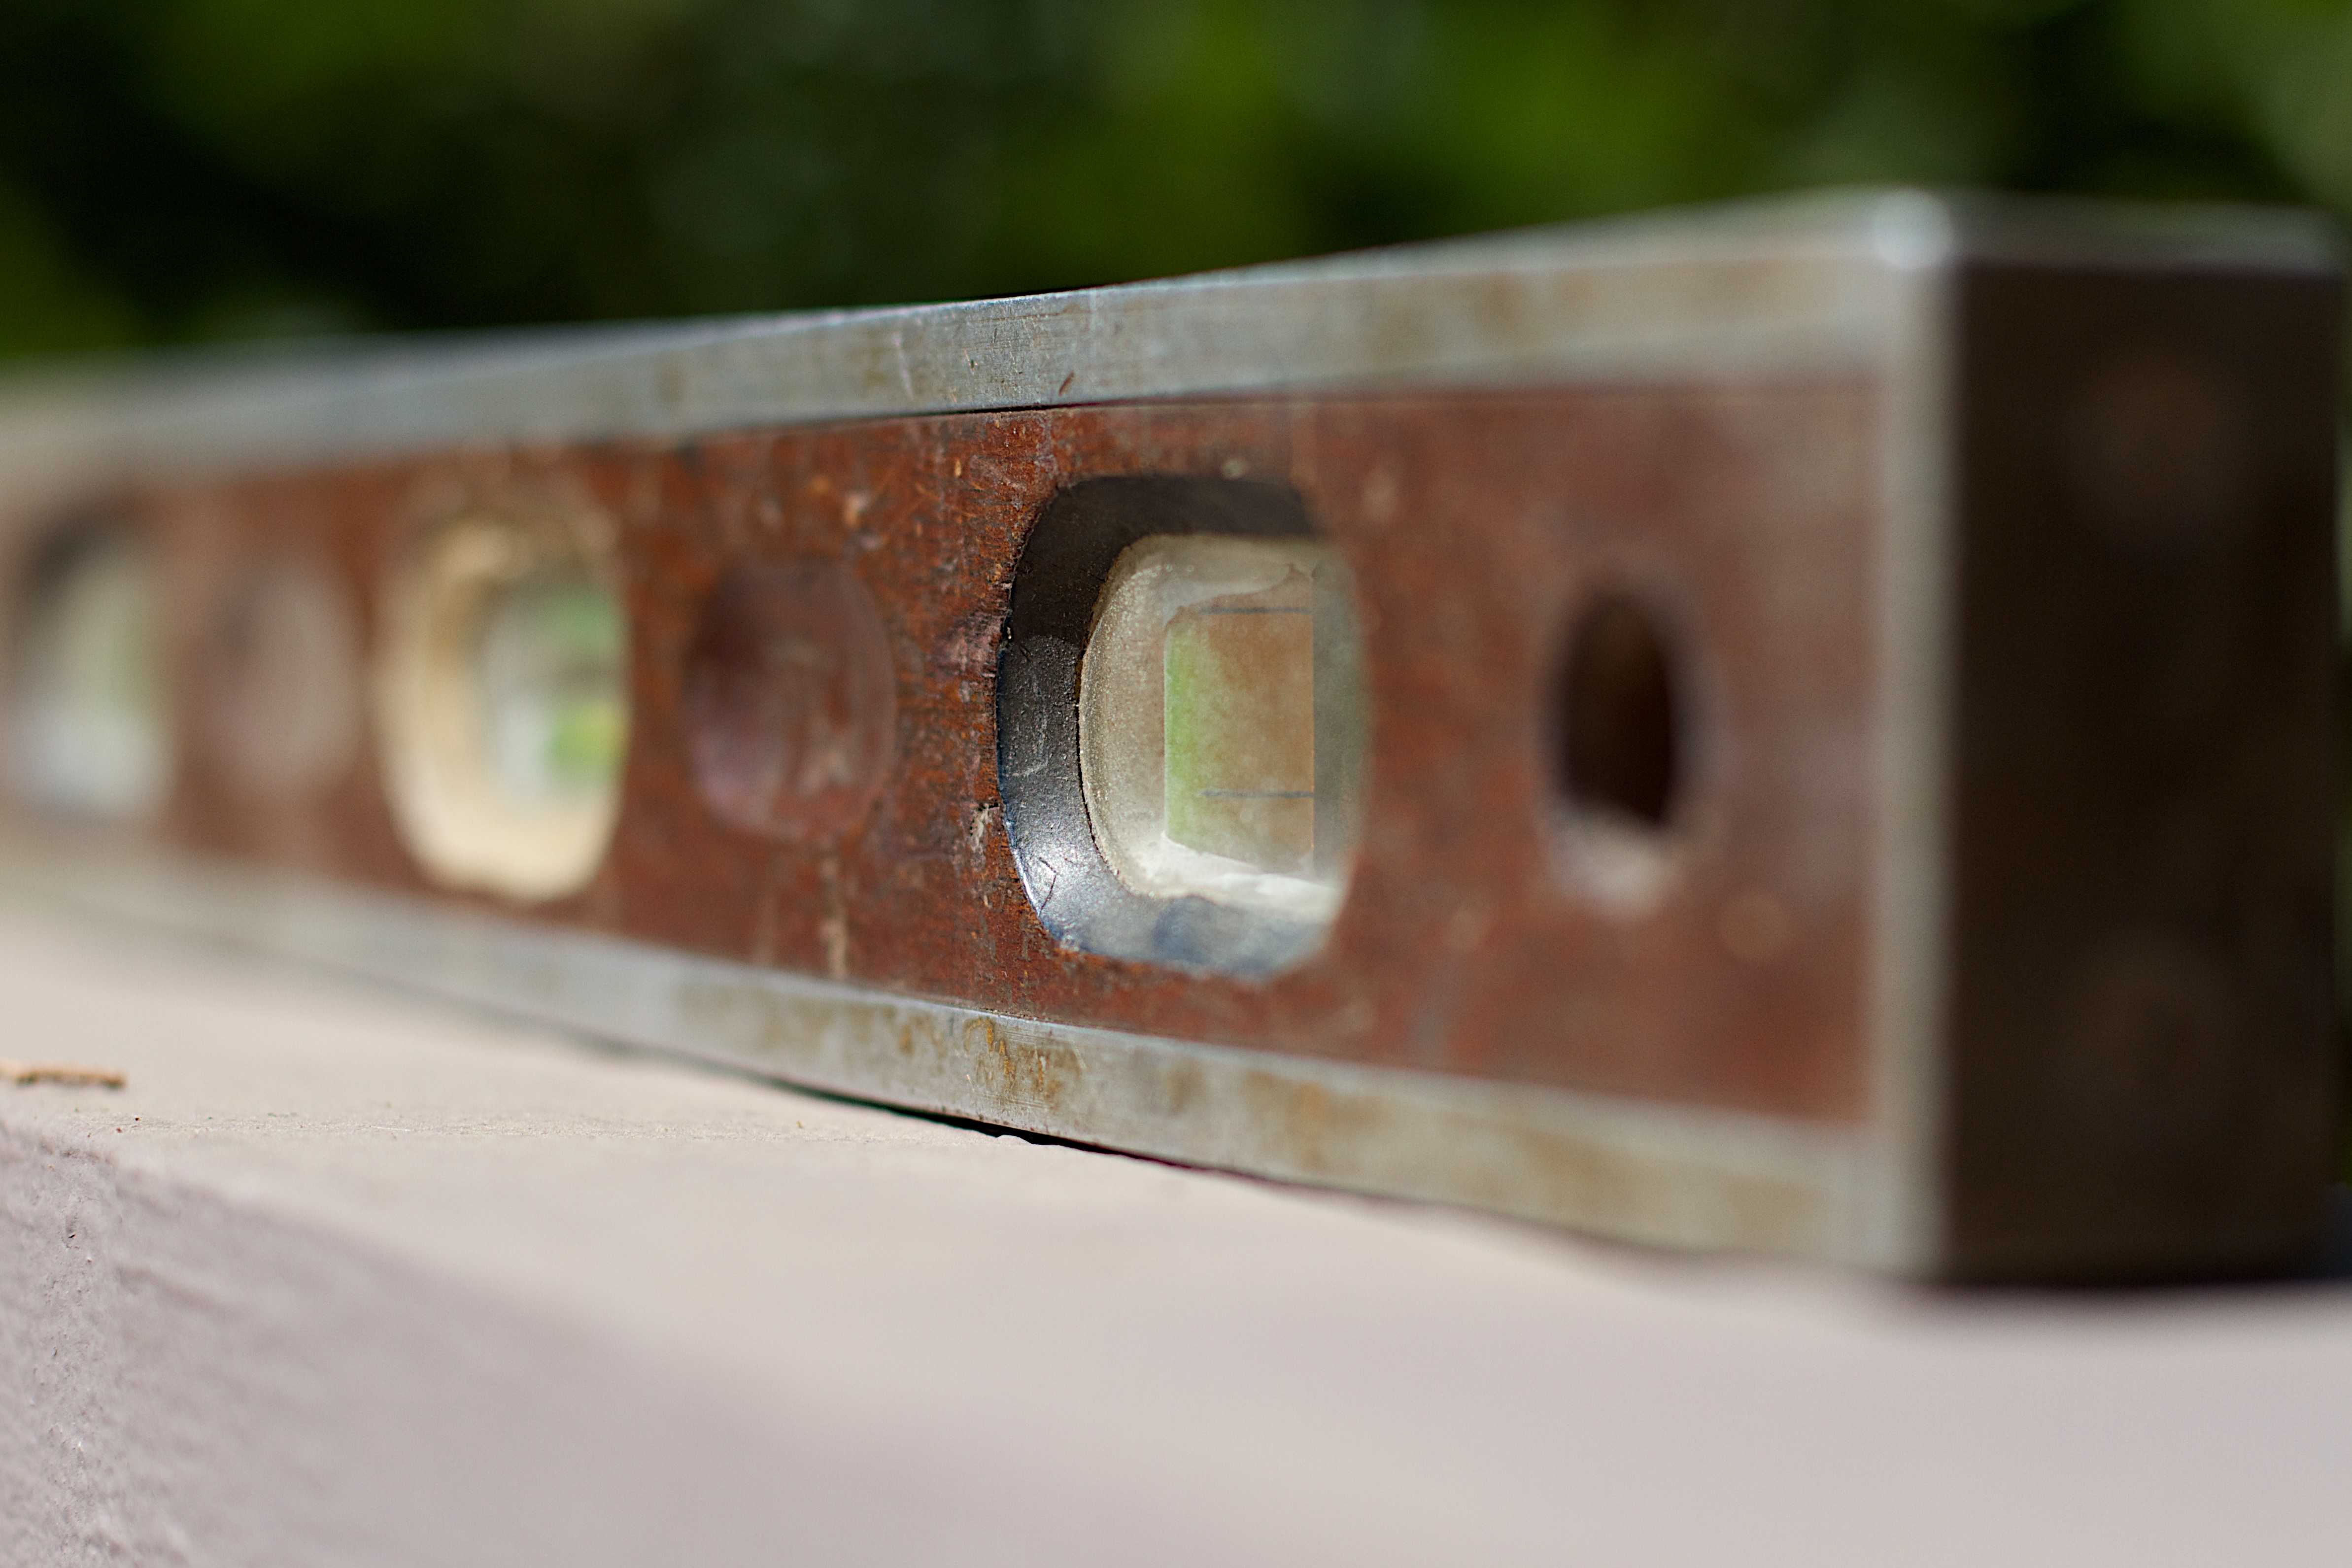
wood, green, close up, level, eye, organ, shape, macro photography